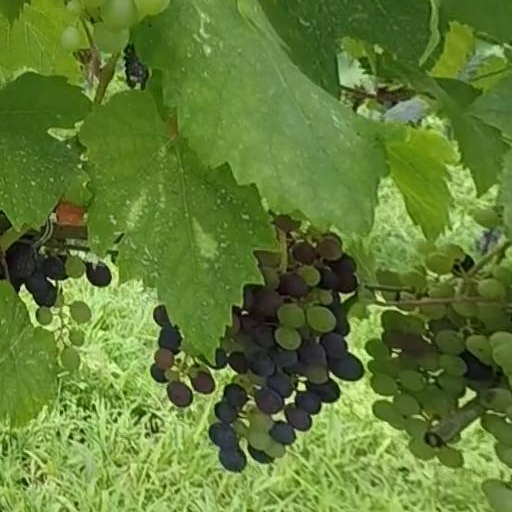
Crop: grape